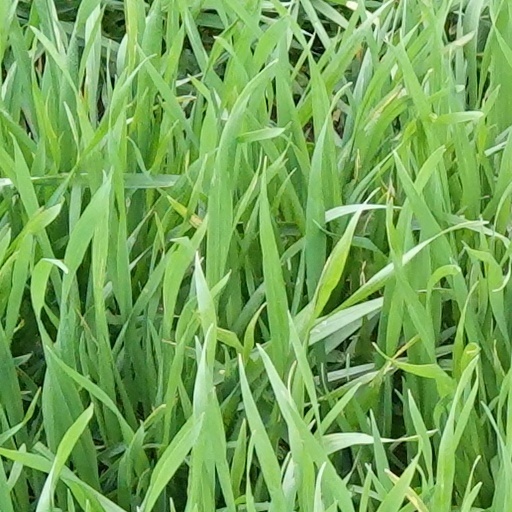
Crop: wheat